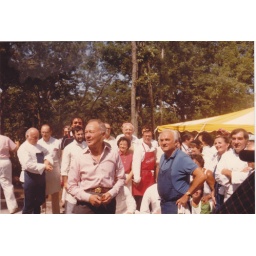
Pierre Franey is in the blue shirt